Civil parishes in Greater Manchester

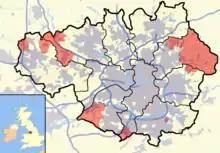
A map of Greater Manchester, with its 14 parished areas highlighted in red.

A civil parish is a country subdivision, forming the lowest unit of local government in England. There are 14 civil parishes in the ceremonial county of Greater Manchester, most of the county being unparished; Bury, Rochdale, Salford and Stockport are completely unparished. At the 2001 census, there were 129,325 people living in the civil parishes, accounting for 5.2% of the county's population.